Jock Gaynor

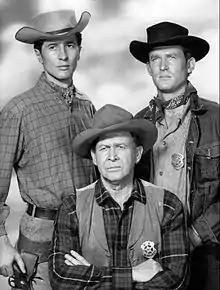
Gaynor (left) with Barton MacLane and Don Collier in "Outlaws", 1960

Jock William Gaynor (September 14, 1929 – April 2, 1998) was an American television actor and producer. He was known for playing the role of Deputy Marshal Heck Martin in the first season of the American western television series "Outlaws".